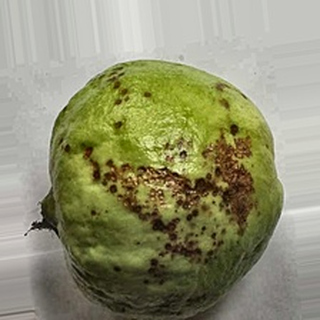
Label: guava_anthracnose